Stearoyl-CoA 9-desaturase

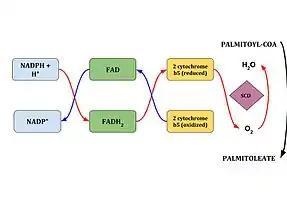
In mammals, the SCD-1 reaction requires molecular oxygen, NAD(P)-cytochrome b5 reductase, cytochrome b5 to conduct an electron flow from NADPH to the terminal electron acceptor molecular oxygen, releasing water.

Stearoyl-CoA desaturase (Δ-9-desaturase or SCD-1) is an endoplasmic reticulum enzyme that catalyzes the rate-limiting step in the formation of monounsaturated fatty acids (MUFAs), specifically oleate and palmitoleate from stearoyl-CoA and palmitoyl-CoA. Oleate and palmitoleate are major components of membrane phospholipids, cholesterol esters and alkyl-diacylglycerol. In humans, the enzyme is present in two isoforms, encoded respectively by the "SCD1" and "SCD5" genes.